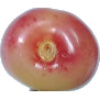
Label: cherry_rainier